Dominique Gardères

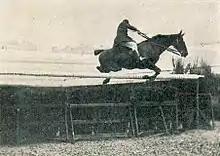

Dominique Maximilien Gardères (born 22 October 1856 in Biarritz, date of death unknown) was a French horse rider who competed in the 1900 Olympic Games. In Paris he tied to the gold medal in the high jump event with Gian Giorgio Trissino.